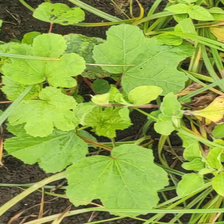
Weed species: Little_Mallow(Malva parviflora)